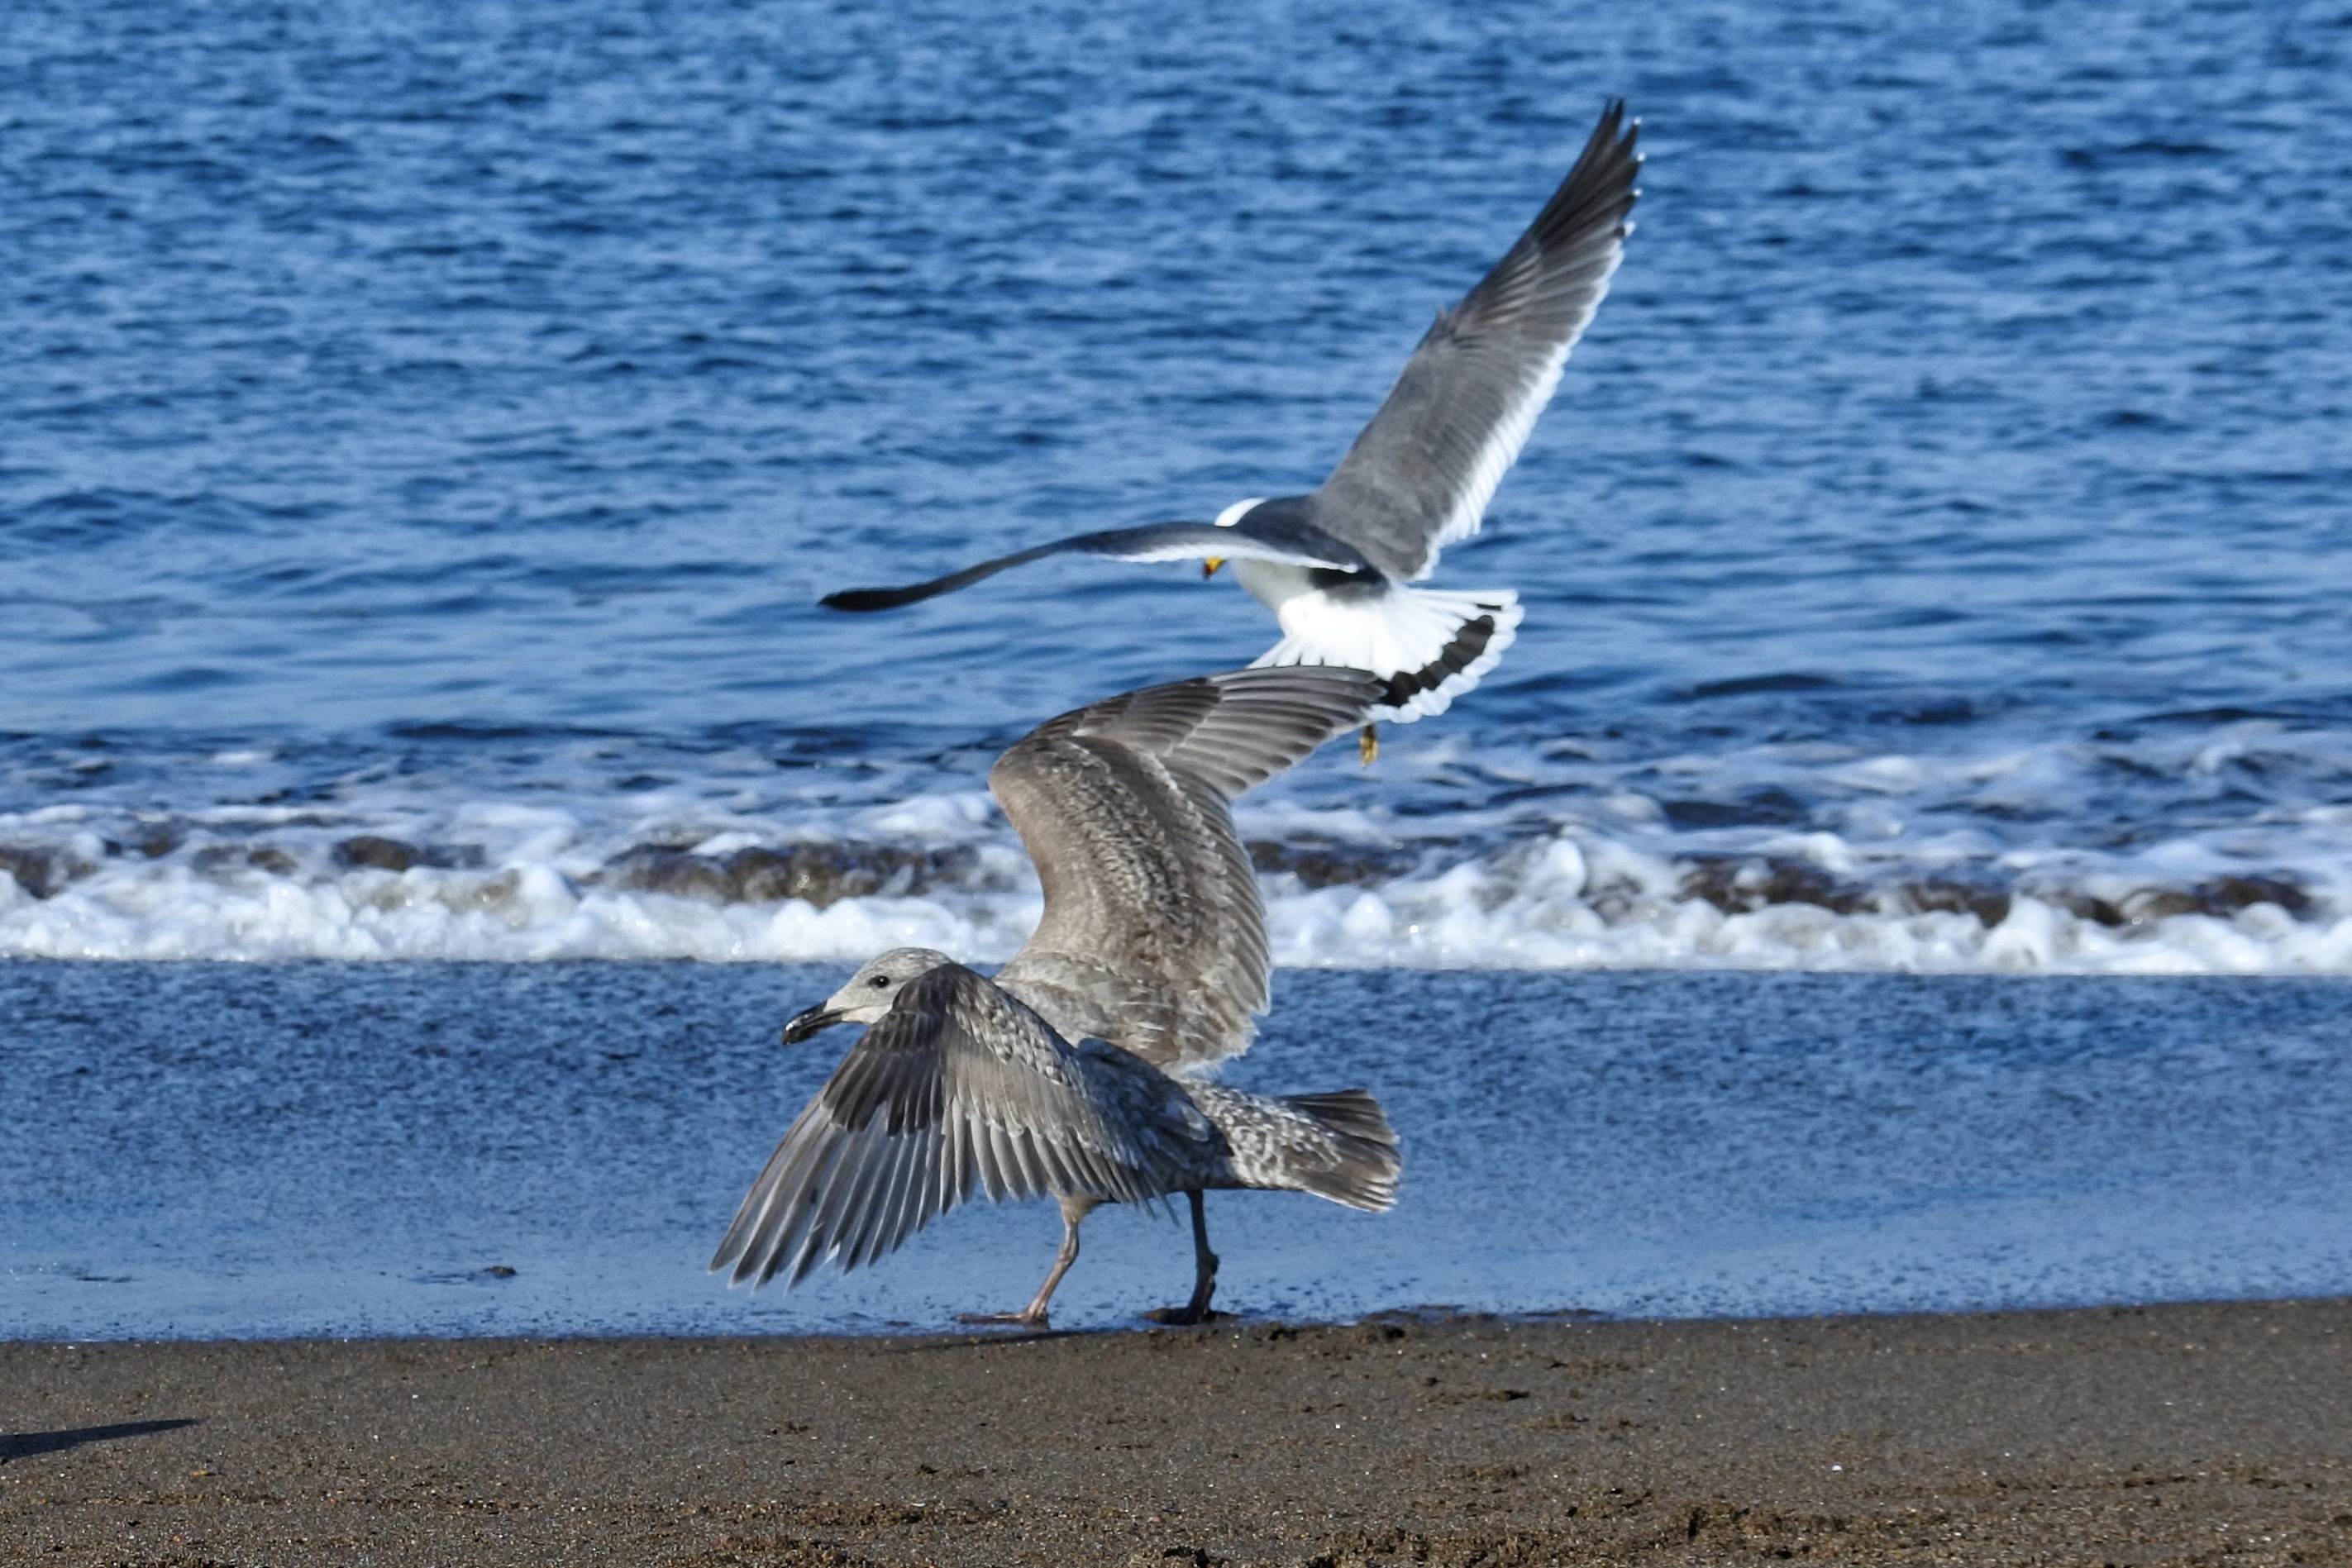
beach, sea, coast, ocean, bird, wing, wave, animal, cute, pelican, seabird, seagull, wildlife, gull, flight, natural, wild animal, free, vertebrate, albatross, sea gull, young bird, low altitude flight, charadriiformes, unrestrained